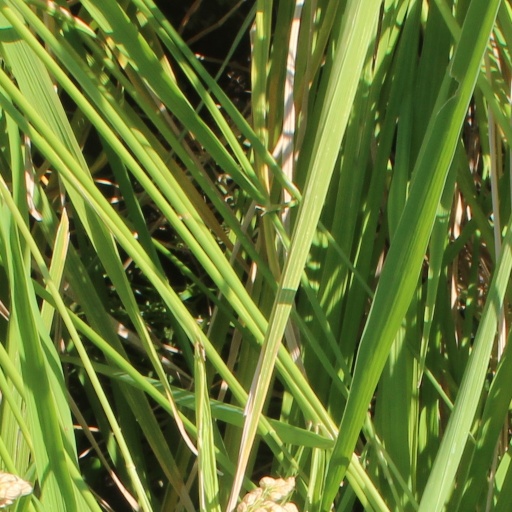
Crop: rice